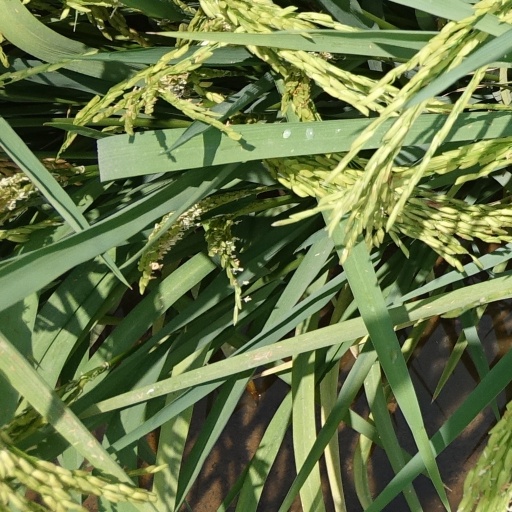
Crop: rice